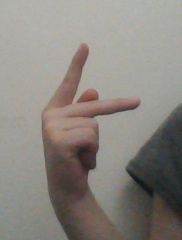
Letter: dha